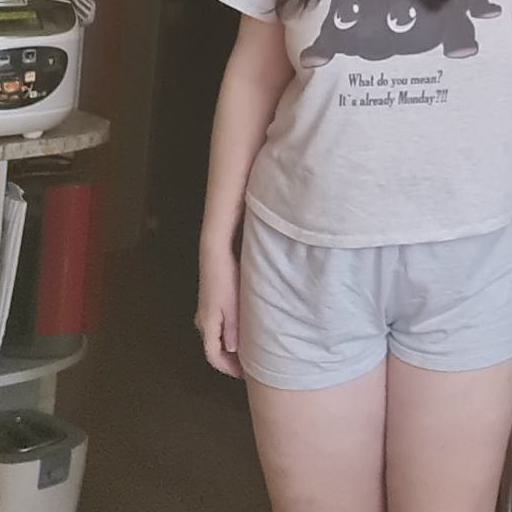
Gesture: no_gesture